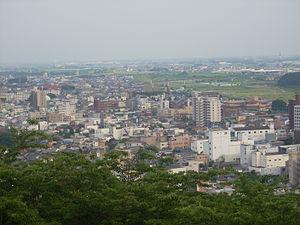
Ashikaga est une ville située dans la préfecture de Tochigi au Japon. On la nomme aussi la petite Kyoto de l'est.